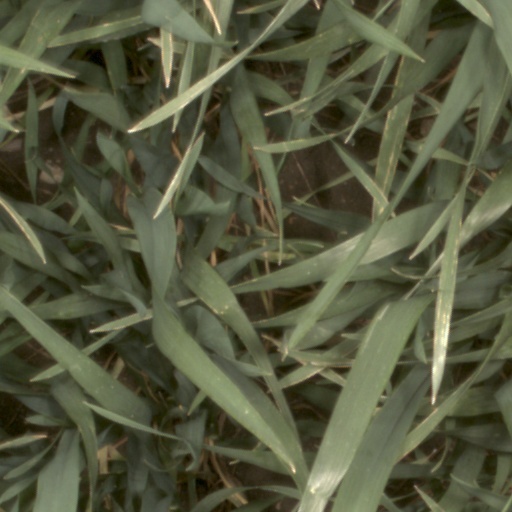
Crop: wheat